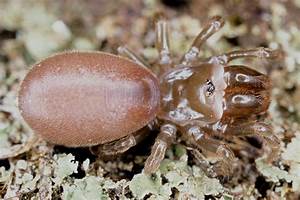
Label: ragno